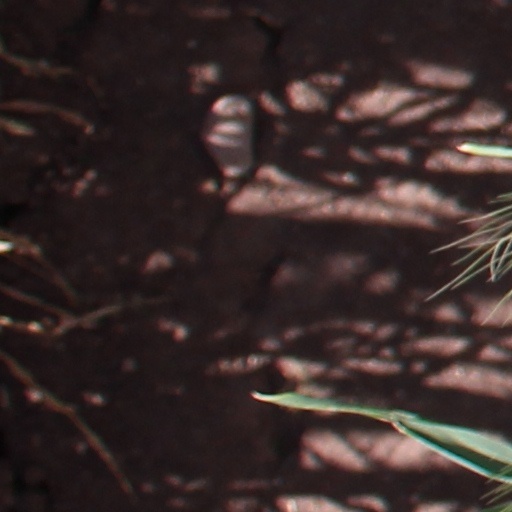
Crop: wheat